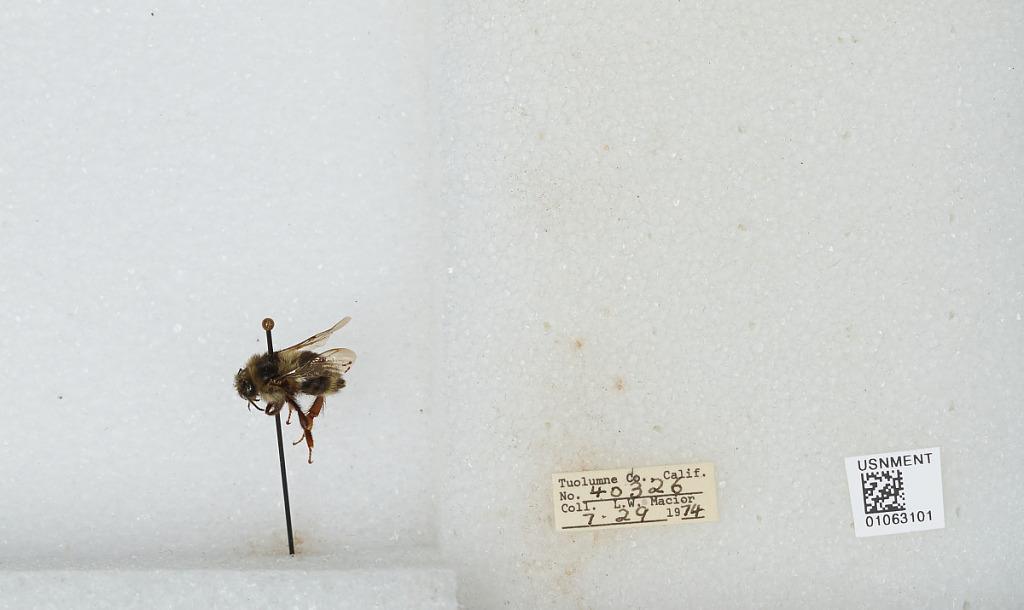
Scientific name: Bombus bifarius nearcticus
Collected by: L. Macior
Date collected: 1974-7-29
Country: United States
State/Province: California
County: Tuolumne
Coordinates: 38.02, -119.93